The Beacon (film)

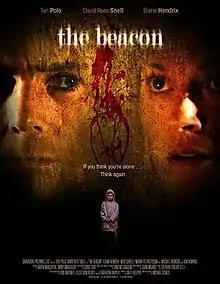
Film poster

The Beacon (later renamed "Haunting at the Beacon") is a 2009 American horror/thriller film directed and written by Michael Stokes. The second film by Sabbatical Pictures, it was shot at The Rogers Hotel in Waxahachie, Texas and debuted in seven cities in October 2009. It was shown at the 2009 Paranoia Film Festival, where it was awarded Best Picture and Best Actress (Teri Polo). It was also shown at the 2009 LA Femme Film Festival.